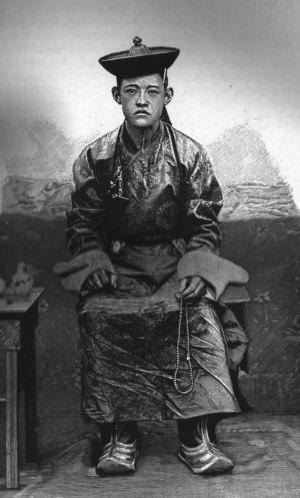
Le Bogdo Khan est à la fois un Bogdo Gegen, qui désigne l'une des trois fonctions suprêmes du lamaïsme, à côté du Dalaï-Lama et du Tashi-Lama et un Khagan. Bogd Khan est l'un des derniers personnages à avoir assuré cette fonction, né en 1869 et mort en 1924, est également appelé Khoutouktou. Il fut par intermittence gouverneur de la Mongolie-Extérieure entre la fin de la dynastie Qing en 1911 et sa mort en 1924, à la déclaration de la République populaire mongole. Sous son règne est appliquée la loi dite Khalkha-djirom, créée au début du XVIIᵉ siècle et appliquée au territoire des Khalkhas, c'est-à-dire la Mongolie du Nord ou Mongolie-Extérieure. Jamtsarano en a fait diverses copies. Il a le double titre de khagan, et de bogdo gegen, plus haut titre religieux du bouddhisme tibétain en Mongolie-Extérieure.
Nikolai Robert Maximilian von Ungern-Sternberg, né le 29 décembre 1885 à Graz et mort le 15 septembre 1921 à NovonikolaÏevsk, combattit dans les armées blanches durant la guerre civile russe, avant d'être investi d'une fonction traditionnelle et guerrière par le Bogdo Khan qui l'amena à monter et organiser une armée dans le but de créer un empire à l'est du lac Baïkal. Baptisé Nikolai Robert Maximilian, il n'utilisait pas son prénom avec ses proches, signant simplement Ungern-Sternberg.
Les Bogd Javzandamba khutagt, également appelé Bogd Gegeen, parfois orthographié Bogdo Gegen constituent une lignée de tulkou. Ce sont les hiérarques de la lignée gelugpa du bouddhisme tibétain en Mongolie-Extérieure, puis Mongolie. Il est du même rang que le Changkya Khutukhtu en Mongolie-Intérieure. Ils sont considérés comme la réincarnation du lama et lettré Taranatha, chef de l'école jonang absorbée par les gelugpa après sa mort.